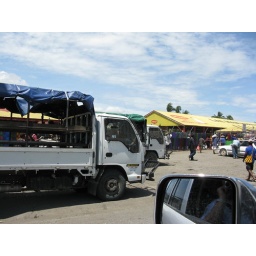
Photos out the window of the car when travelling around Lae.